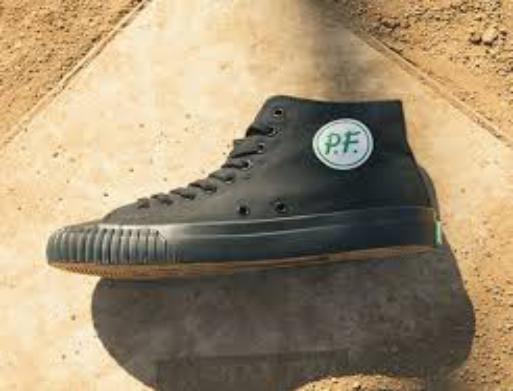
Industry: Clothes